Federal Hill (Fredericksburg, Virginia)

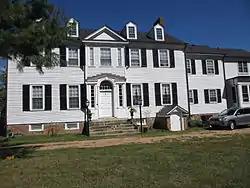
Federal Hill, September 2012

Federal Hill is a historic home located at Fredericksburg, Virginia. It was built about 1794, and is a -story, brick and frame dwelling sheathed in weatherboard, with a two-story frame wing. It has a gable roof with dormers. The front facade has a central pedimented pavilion and recessed fanlight door. The large ballroom and elaborate dining room are distinctive for their mixing of late colonial and Federal detailing. Federal Hill was probably built by Robert Brooke (1761–1800), governor of Virginia from 1794 to 1796.